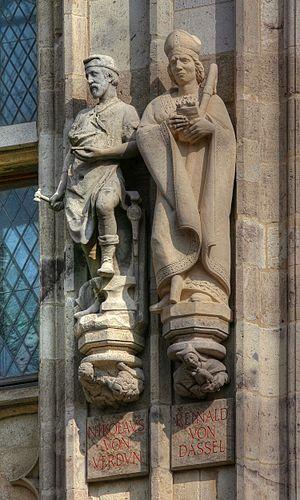
Nicolas de Verdun est un orfèvre actif entre 1181 et 1205, qui a travaillé près de Vienne, à Cologne et à Tournai. Avec lui s’effectue la transition de l’âge roman au style gothique, grâce à l’ambon qu’il a émaillé vers 1181 pour l’abbaye de Klosterneuburg et surtout grâce à la châsse de Notre-Dame de Tournai, dont les figurines sont traitées avec un accent qui annonce les conquêtes de la grande statuaire du XVᵉ siècle. Il participe au courant de l'Art mosan.
Rainald von Dassel ou Reinold de Dassel, ou encore Renaud de Dassel, né entre 1114 et 1120, mort le 14 août 1167 à Rome, a été archevêque de Cologne et archichancelier d'Italie de 1159 à sa mort. Un proche conseiller de l'empereur Frédéric Barberousse, il exerce une influence notable sur la politique du Saint-Empire romain. C'est sous son égide que les restes des Rois mages auraient été transportés en 1164 de Milan à Cologne.